2022 London Marathon

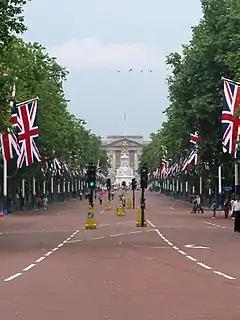
The Mall, the location of the finish of the race.

In August 2021, the 2022 London Marathon was postponed from April until October, to increase the chances that such a large event could be held safely during the COVID-19 pandemic. It was the third successive year that the race has been held in autumn. The 2023 event was held in April 2023. In the United Kingdom, the event was broadcast on the BBC. Every race since 1981 has been televised on the BBC, and in June 2022, it won the rights to broadcast the race until 2026.